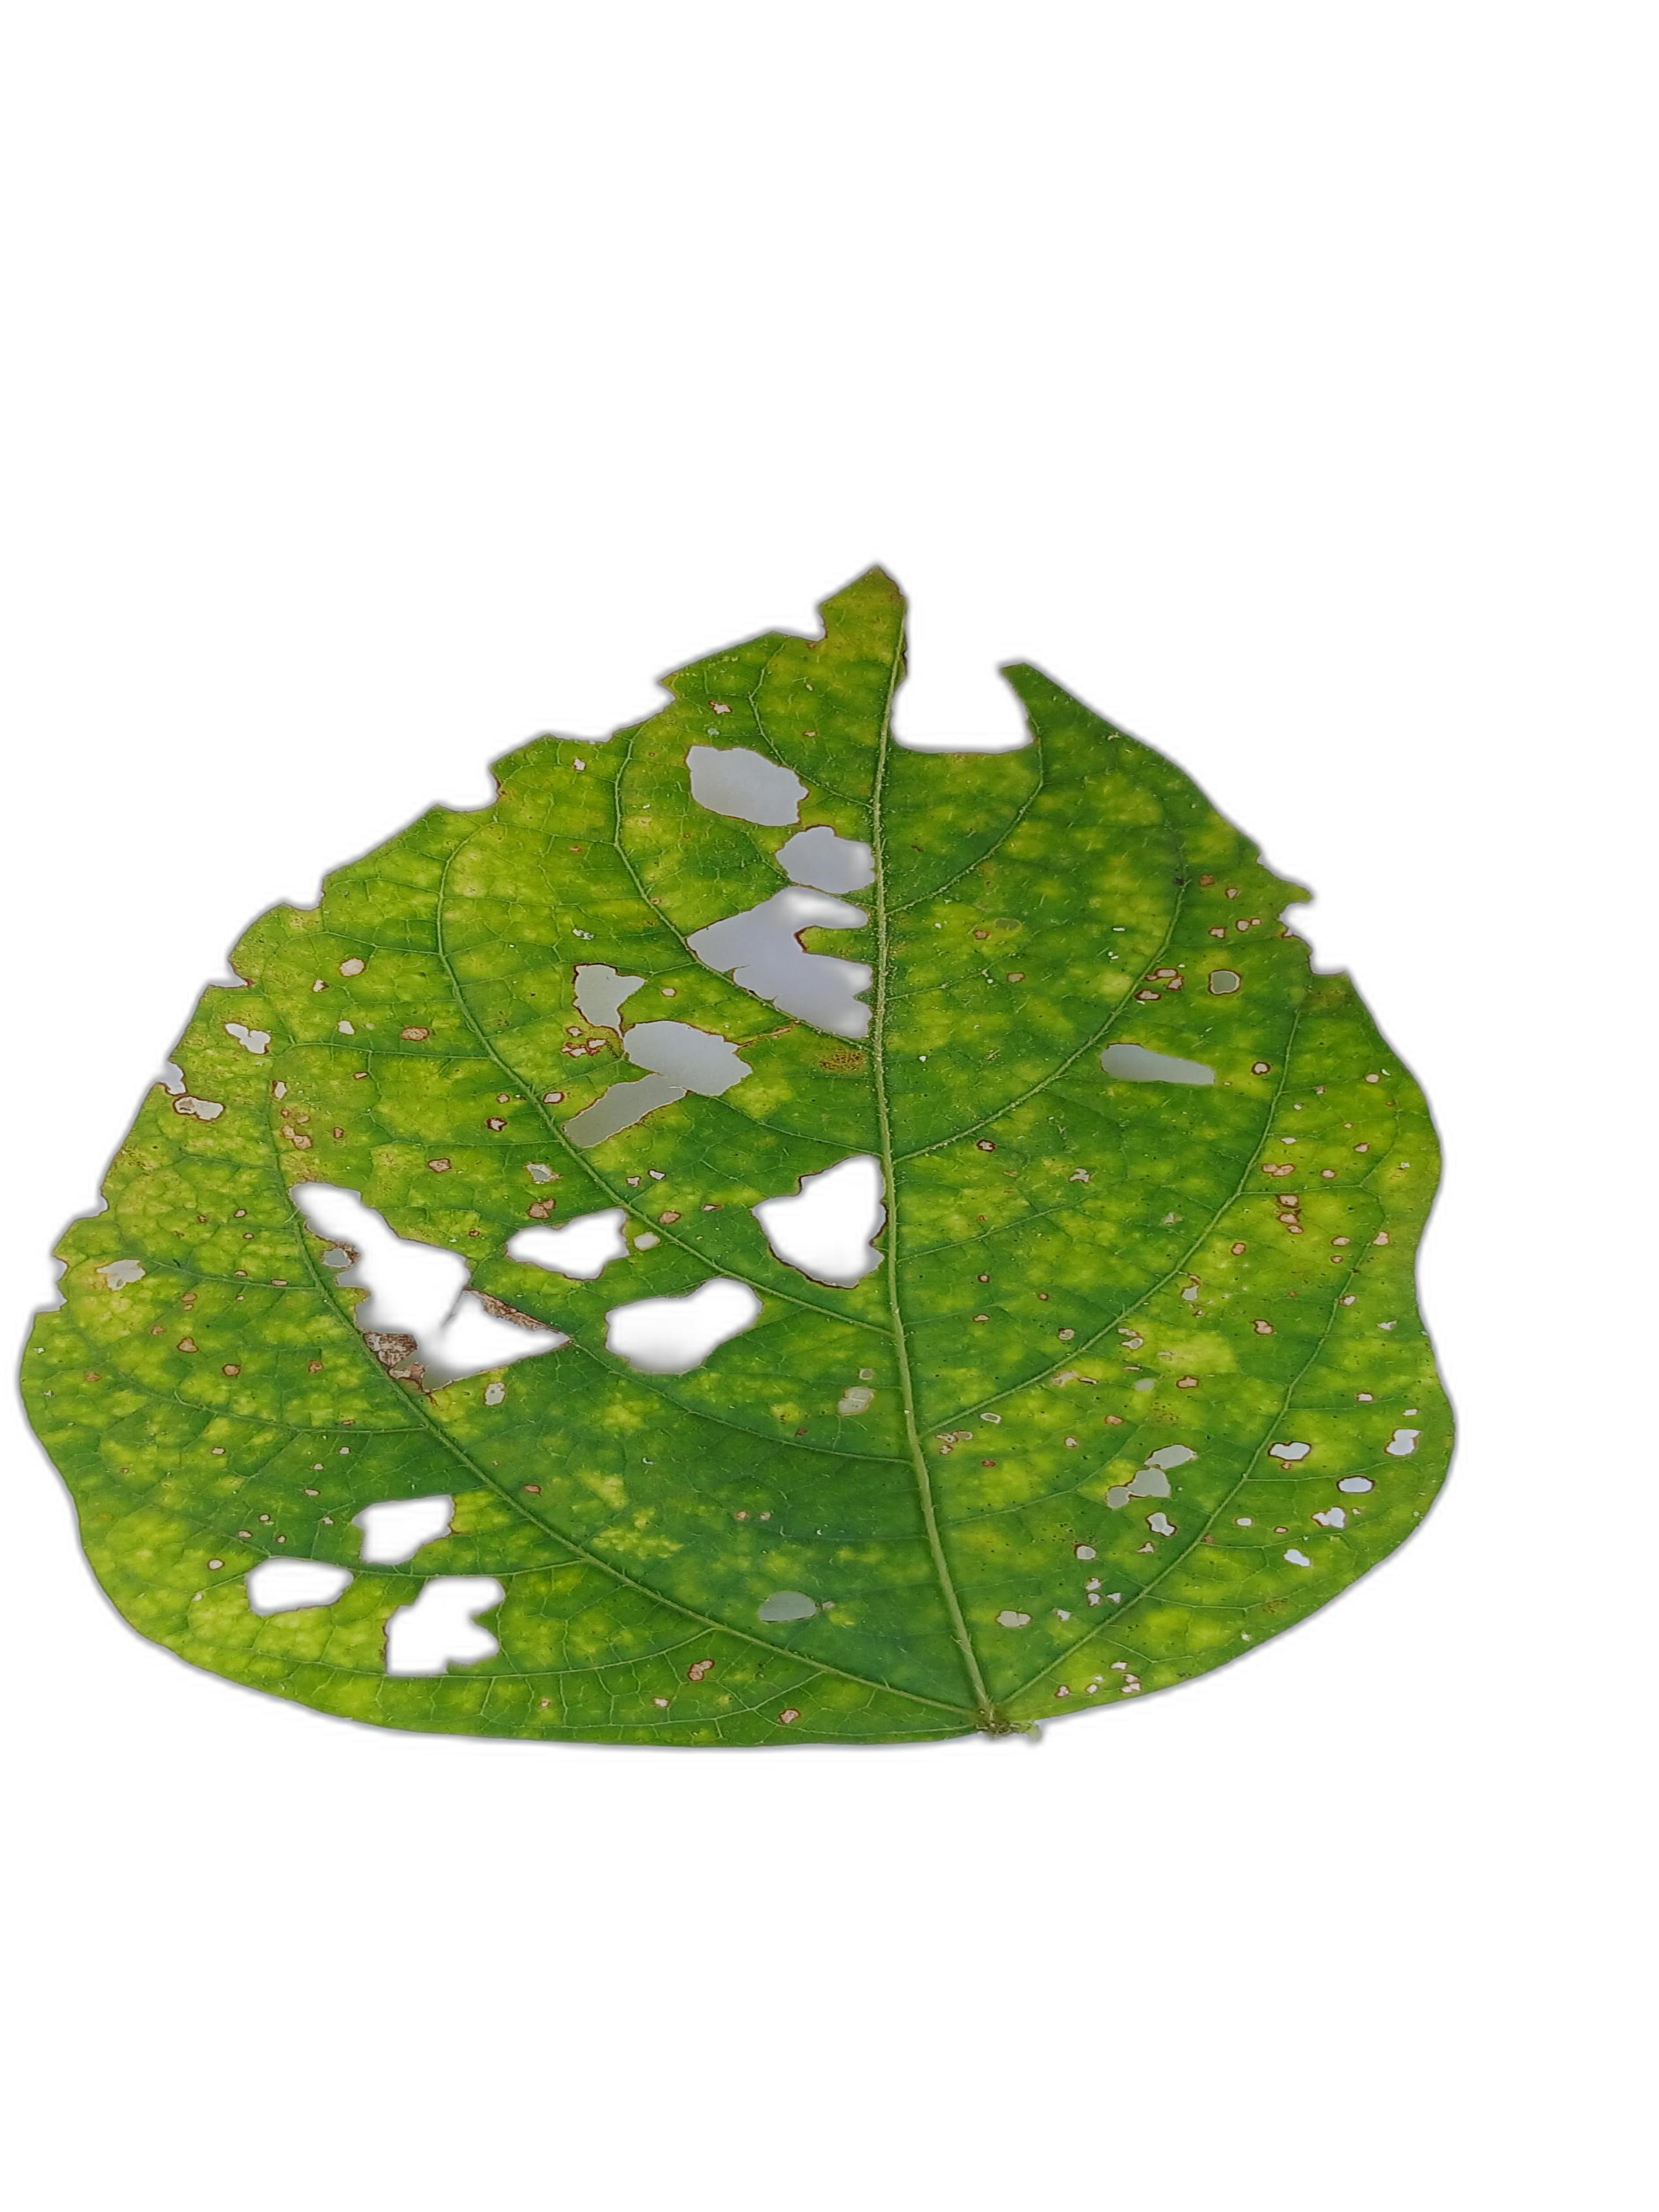
Label: Yellow Mosaic